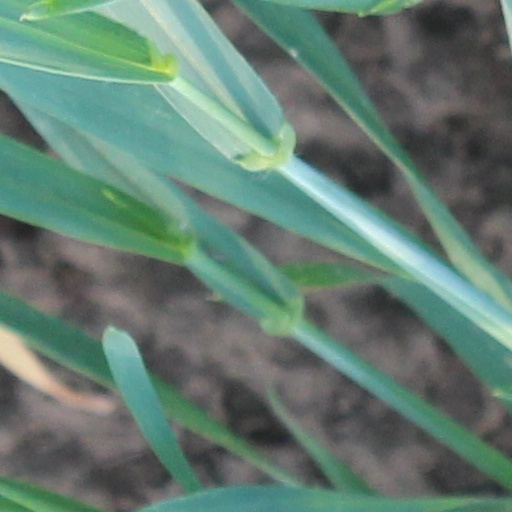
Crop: wheat